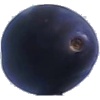
Label: Plum 3